Consolidated B-24 Liberator

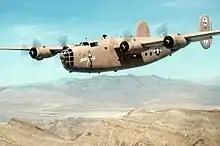
LB-30A "Diamond Lil" from the Commemorative Air Force. Airframe returned to B-24A configuration and renamed "Ol' 927". She was renamed back to "Diamond Lil" in May 2012.

The C-109 was a dedicated fuel transport version of the B-24 conceived as a support aircraft for Boeing B-29 Superfortress operations in central China. Unlike the C-87, the C-109 was not built on the assembly line, but rather was converted from existing B-24 bomber production; to save weight, the glass nose, armament, turret fairings and bombardment equipment were removed. Several storage tanks were added, allowing a C-109 to carry 2,900 gal (11,000 L) of fuel weighing over .